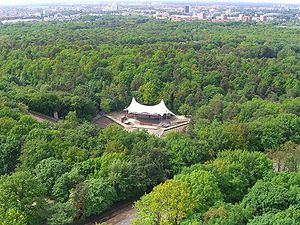
Waldbühne
Waldbühne set fra Glockenturm.
Waldbühne er en friluftsscene beliggende vest for det olympiske område i bydelen Charlottenburg-Wilmersdorf i Berlin, Tyskland.